Bushehr Nuclear Power Plant

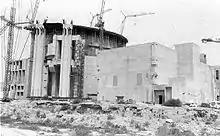
Construction of the Bushehr Nuclear Power Plant in the 1970s

In 1975, German , a joint venture of Siemens AG and AEG-Telefunken, signed a contract worth US$4–6 billion to build the pressurized water reactor nuclear power plant. The work was begun in the same year. The two 1,196 MWe reactors, subcontracted to ThyssenKrupp AG for building the containment, was identical with the second reactor unit B of the German Biblis Nuclear Power Plant. The first reactor was to be finished by 1980 and the second one by 1981.